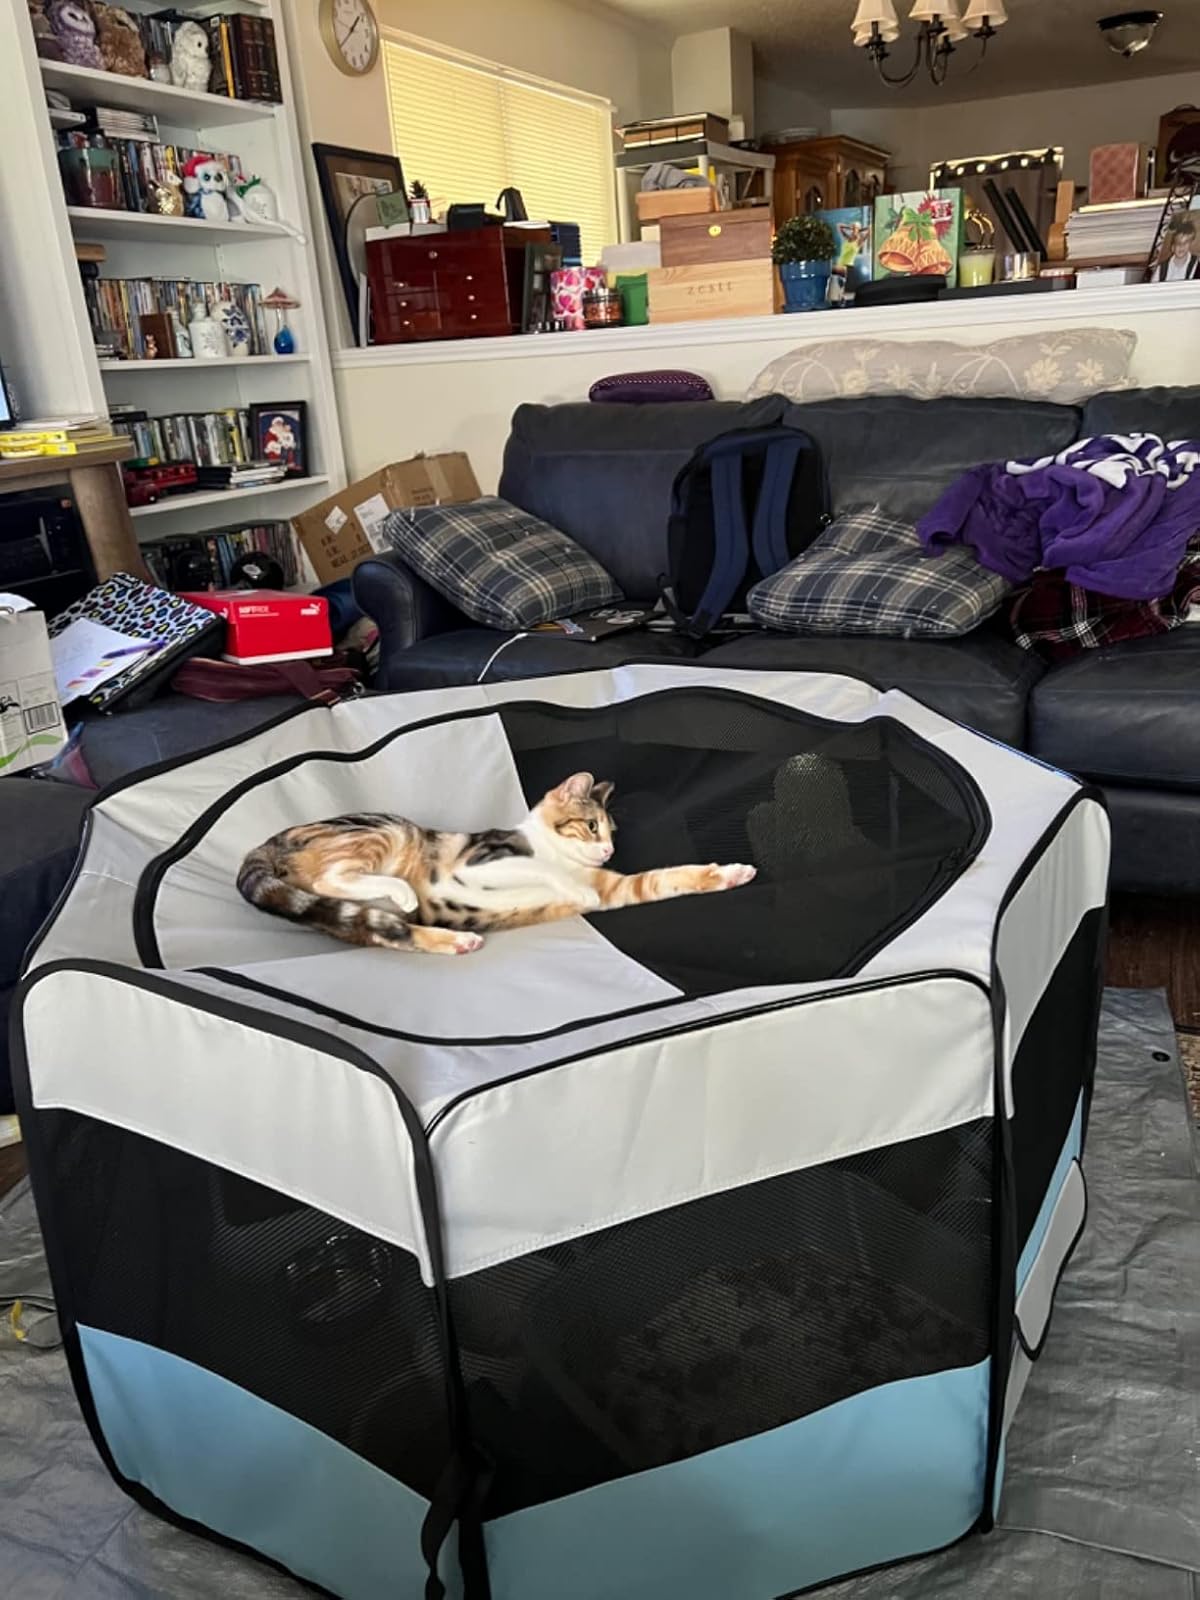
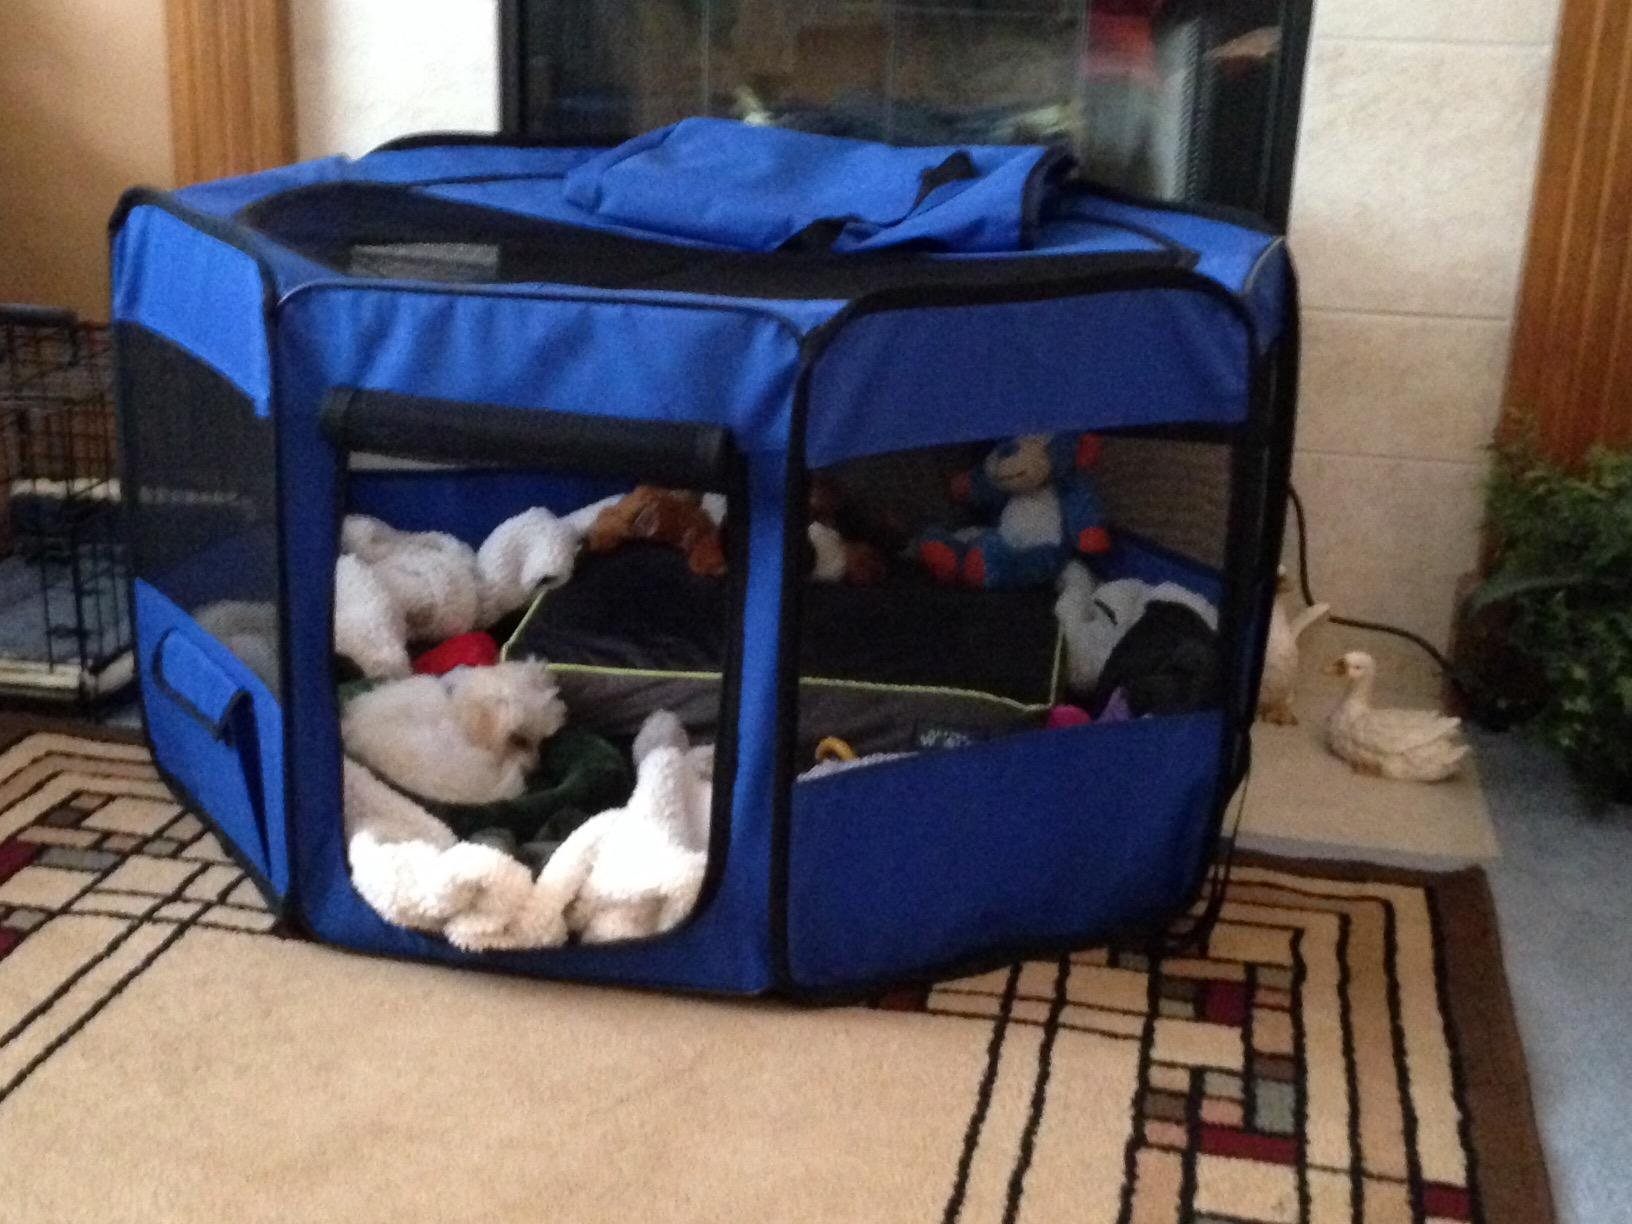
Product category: items_kennel
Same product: no